American Airlines Flight 77

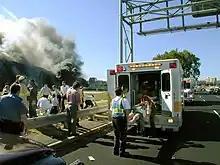
An injured victim being loaded into an ambulance at the Pentagon

As firefighters attempted to extinguish the fires, they watched the building in fear of a structural collapse. One firefighter remarked that they "pretty much knew the building was going to collapse because it started making weird sounds and creaking." Officials saw a cornice of the building move and ordered an evacuation. Minutes later, at 10:10, the upper floors of the damaged area of the Pentagon collapsed. The collapsed area was about at its widest point and at its deepest. The amount of time between impact and collapse allowed everyone on the fourth and fifth levels to evacuate safely before the structure collapsed. After 11:00, firefighters mounted a two-pronged attack against the fires. Officials estimated temperatures of up to . While progress was made against the interior fires by late afternoon, firefighters realized a flammable layer of wood under the Pentagon's slate roof had caught fire and begun to spread. Typical firefighting tactics were rendered useless by the reinforced structure as firefighters were unable to reach the fire to extinguish it. Firefighters instead made firebreaks in the roof on September 12 to prevent further spreading. At 18:00 on the 12th, Arlington County issued a press release stating the fire was "controlled" but not fully "extinguished". Firefighters continued to put out smaller fires that ignited in the succeeding days.